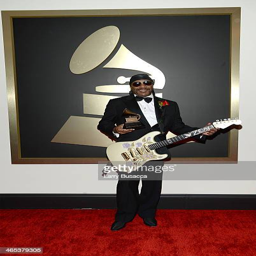
rhythm and blues artist of rhythm and blues artist attends awards